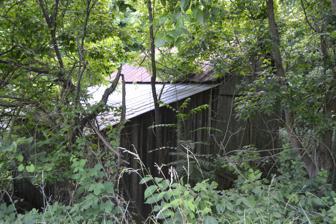
Building: Reynolds Property
Country: United States of America
Year built: 1800
Historic district in Virginia, United States United States historic place U.S. National Register of Historic Places U.S. Historic district An outbuilding on the property Show map of Virginia Show map of the United States Location 514 Rocky Rd., northeast of Buchanan, Virginia Coordinates 37°35′21″N 79°36′58″W / 37.58917°N 79.61611°W / 37.58917; -79.61611 Area 150 acres (61 ha) Built late 18th or early 19th century NRHP reference No. 16000795 Added to NRHP November 22, 2016 The Reynolds Property is a historic country property at 514 Rocky Road in rural northeastern Botetourt County, Virginia .  It consists of 150 acres (61 ha) that are now mainly woodlands, with prominent limestone outcrops, and is located opposite an active limestone quarry.  The main house is a single-story stone structure, built about 1800, possibly by Thomas Newell.  The property is notable for its mid-19th century ownership by Greenville B.W. Reynolds, who owned a lime works of which only ruined remnants survive. The property was listed on the National Register of Historic Places in 2016. See also National Register of Historic Places listings in Botetourt County, Virginia References